Greyhound racing in New Zealand

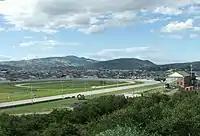
Forbury Park Raceway, home of the Otago GRC from 1979 to 2024.

The current oval racing industry was born out of coursing which was seen at the time as a way to help control the population of hares. The first hares were brought to New Zealand in 1868 as hunting quarry but a gestation period of around 40 days resulted in problems for farmers and British greyhounds were imported to help control them. The first greyhound club in New Zealand was formed in Southland during 1876.